Ivan Gantschev

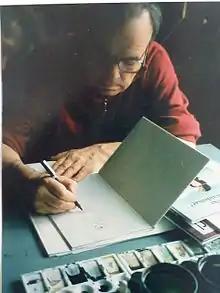
Ivan Gantschev

Ivan Gantschev (4 January 1925 – 29 June 2014) was a Bulgarian-German illustrator and author of children's books.